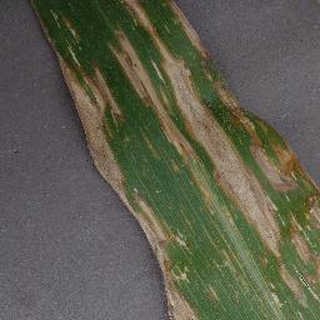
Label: corn_cercospora_leaf_spot